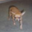
Label: dog